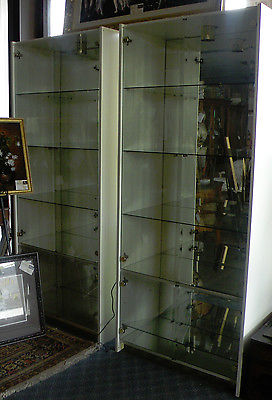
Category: cabinet